Sjonhem Church

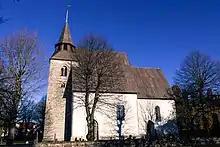
Sjonhem Church, view of the south facade

Sjonhem Church is a medieval church on the island of Gotland, Sweden. It belongs to the Diocese of Visby.